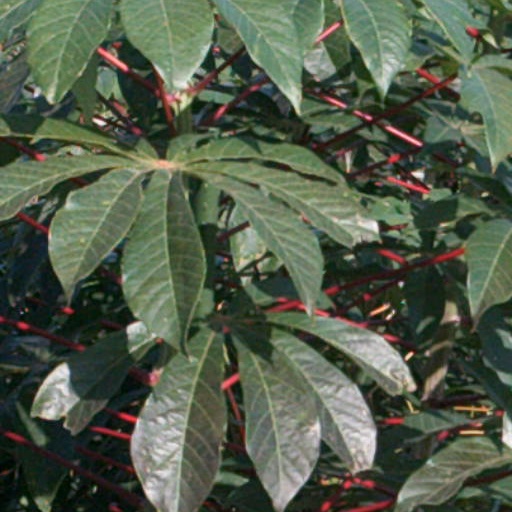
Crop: cassava